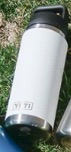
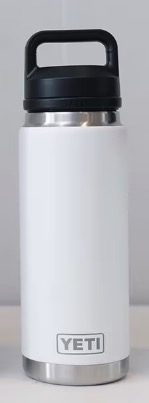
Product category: misc
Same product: yes